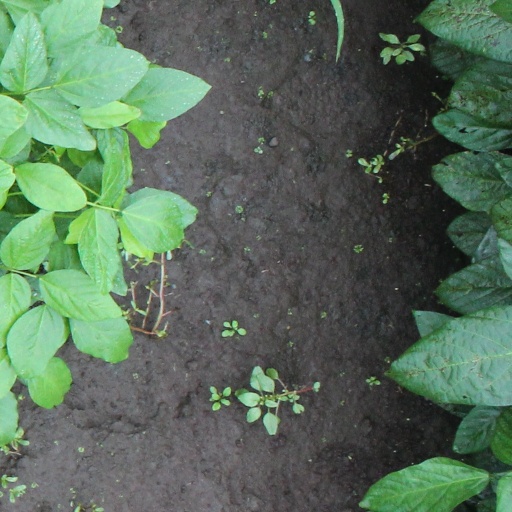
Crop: soybean